Barbara Albert

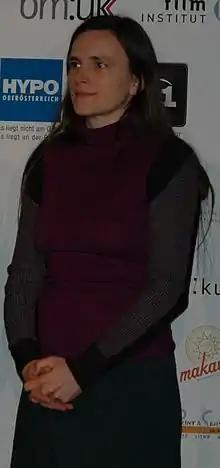
Barbara Albert at the Crossing Europe film festival in Linz, Austria, 2010

Barbara Albert (born in Vienna) is an Austrian writer, film-producer and film-director.